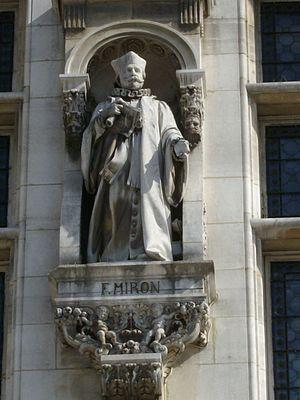
Les statues des façades de l'hôtel de ville de Paris représentent des personnages marquants de la ville de Paris, artistes, savants, personnalités politiques, industriels.
François Miron, surnommé « le Père du Peuple », né en 1560 et mort à Paris le 4 juin 1609, est un magistrat français, prévôt des marchands de Paris de 1604 à 1609